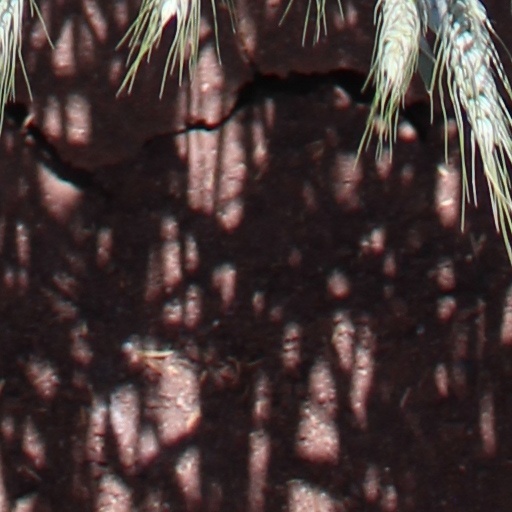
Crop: wheat